Tomer Yerucham

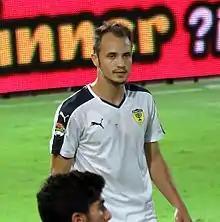
Yerucham playing for Beitar Jerusalem in 2015

Tomer Yerucham, (born 6 April 1993 in Modi'in) is an Israeli former footballer. He plays as a right back for Hapoel Lod.